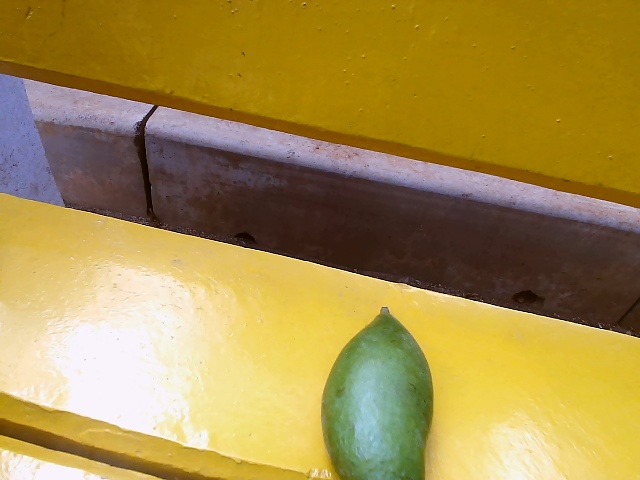
Label: Raw_Mango